Invasion U.S.A. (1985 film)

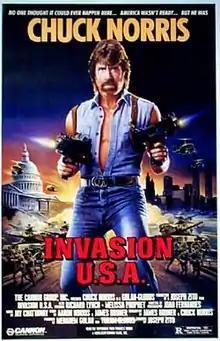
Theatrical release poster

Invasion U.S.A. is a 1985 American action film produced by Cannon Films, and starring Chuck Norris. It was directed by Joseph Zito. It involves the star fighting off a force of Soviet/Cuban-led guerrillas.